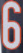
Number: 6